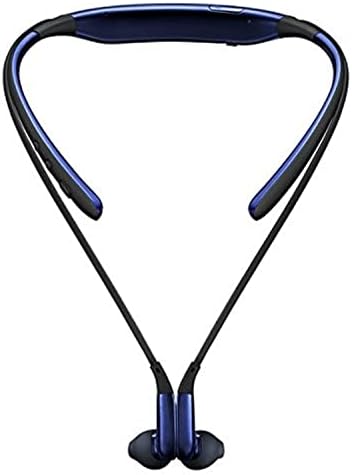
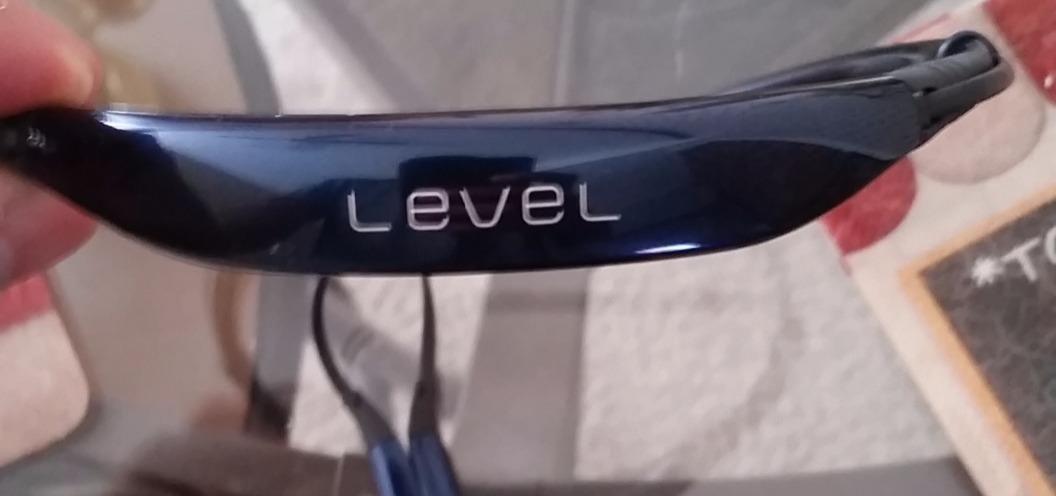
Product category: headphones
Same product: yes